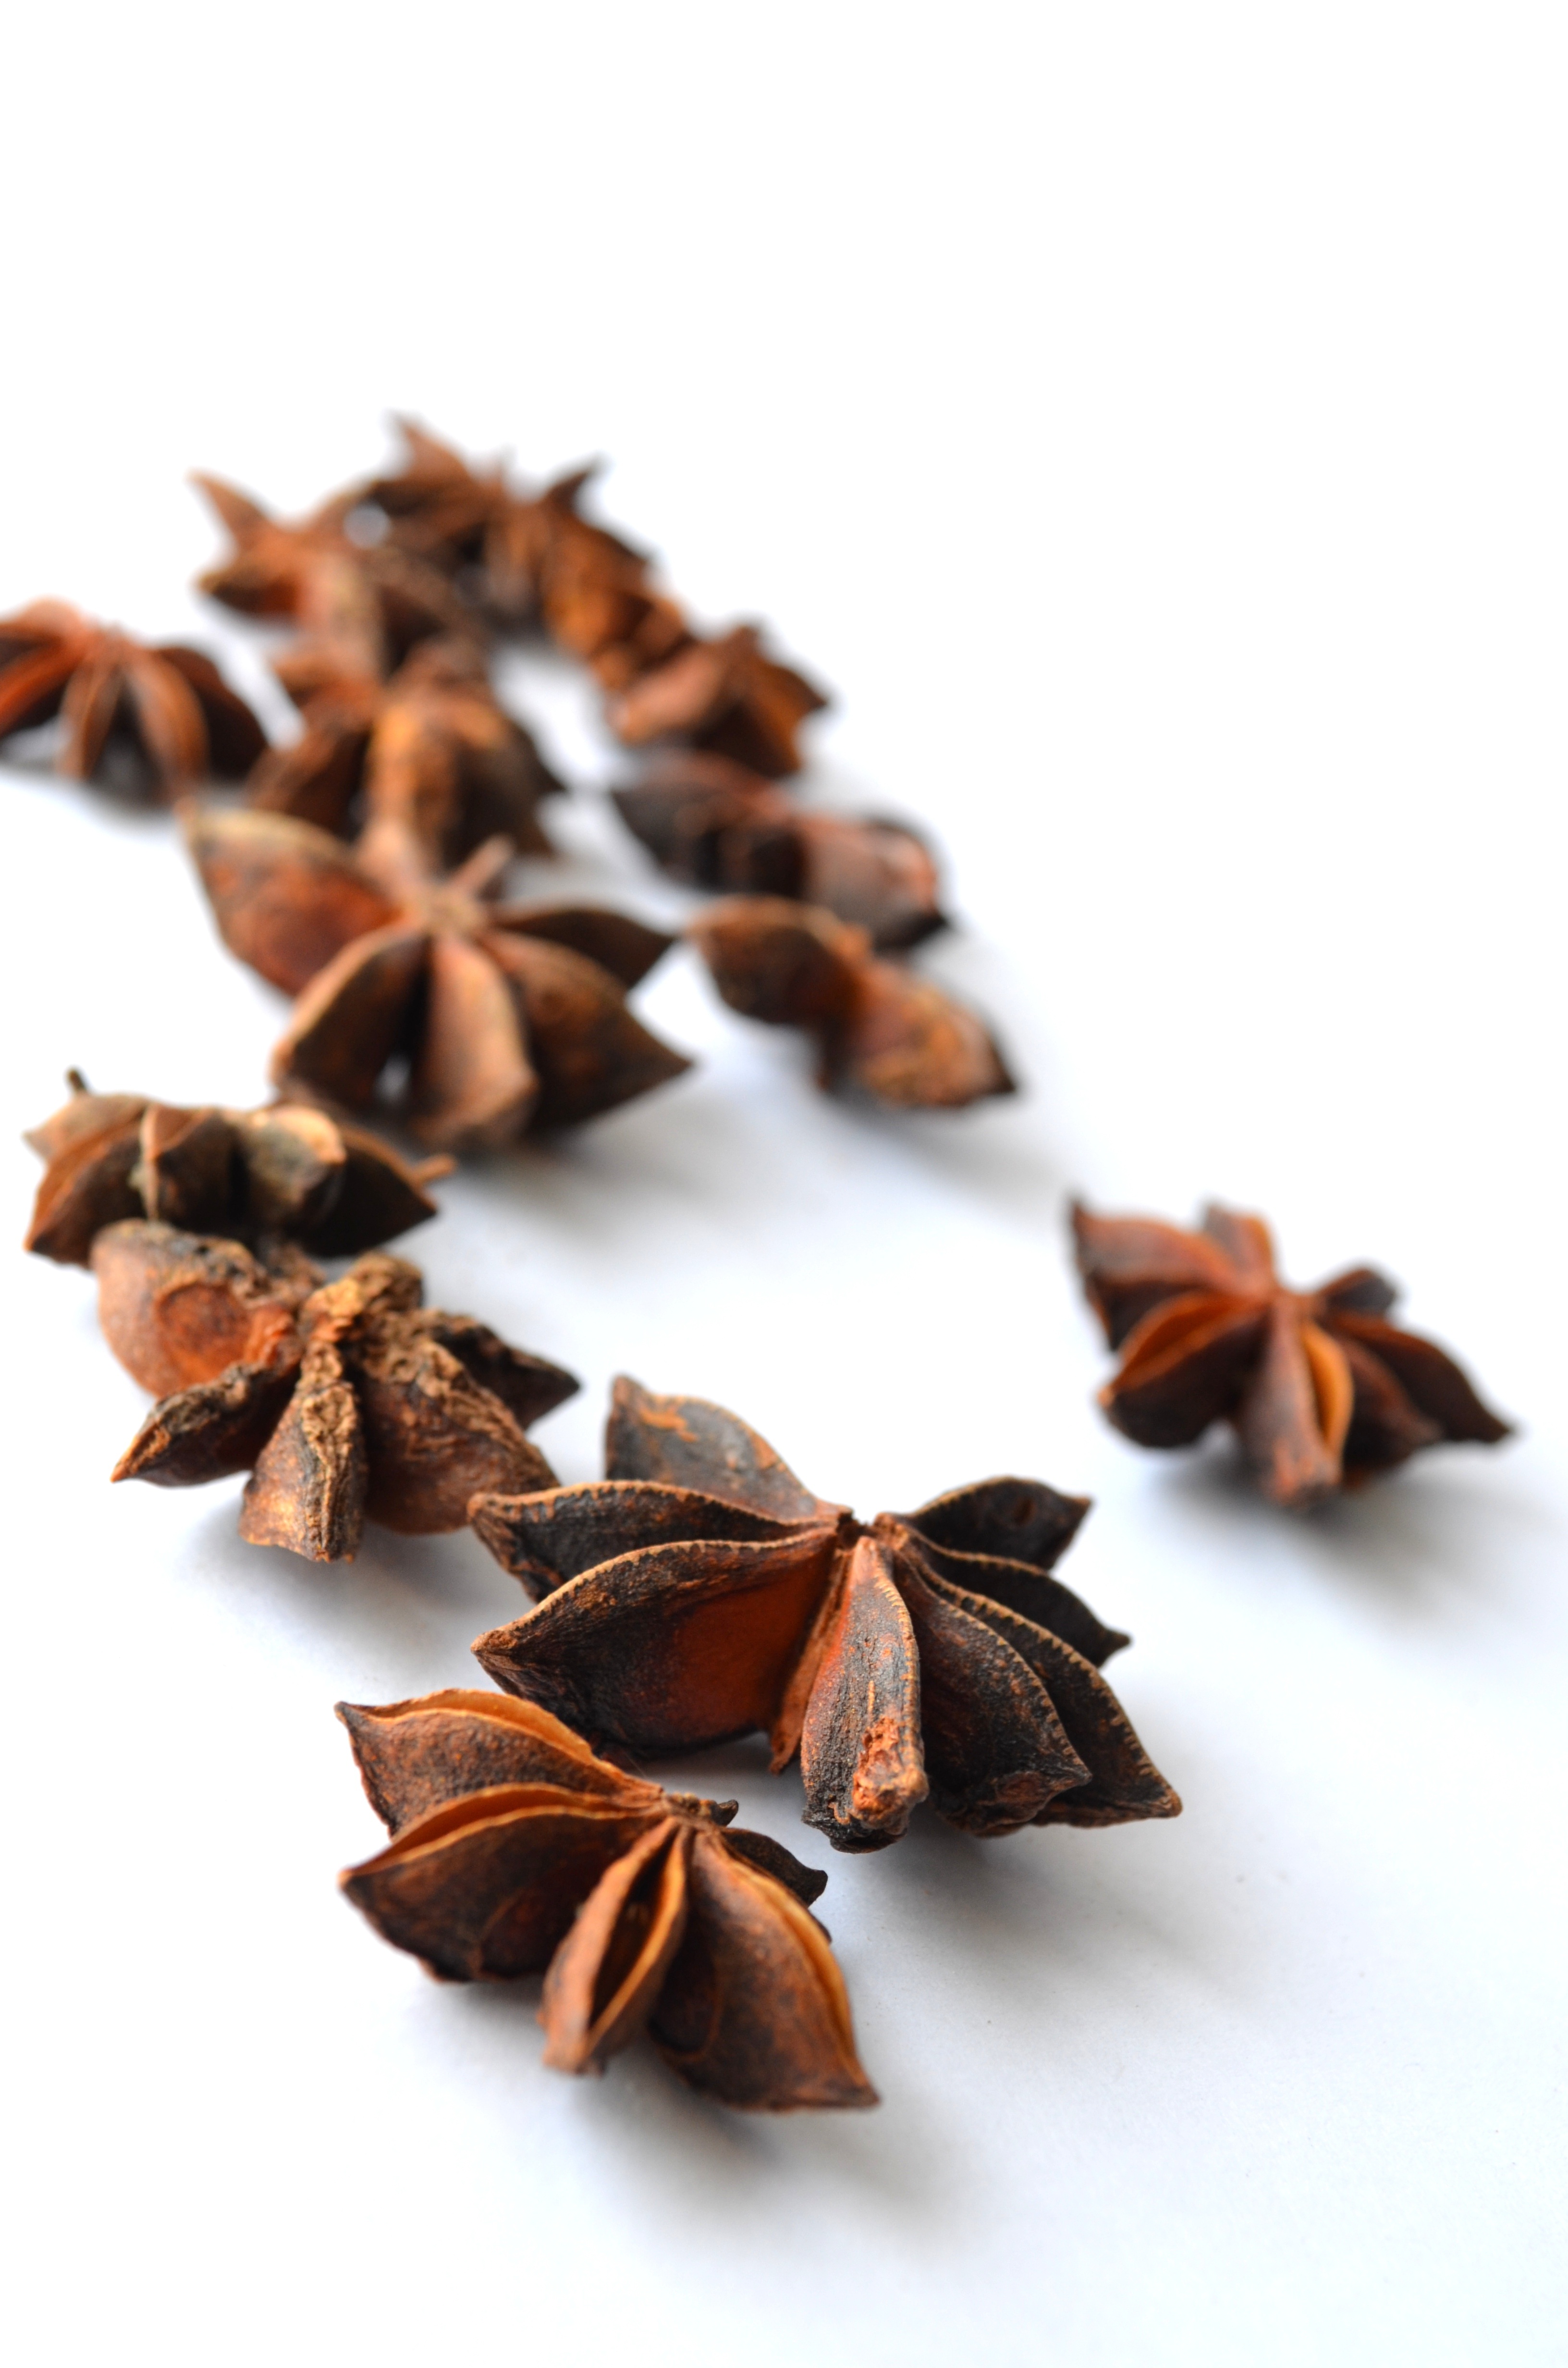
leaf, petal, food, spice, ingredient, herb, produce, brown, exotic, oriental, flavor, anise, star anise, chinese star anise, illicium verum, aniseed